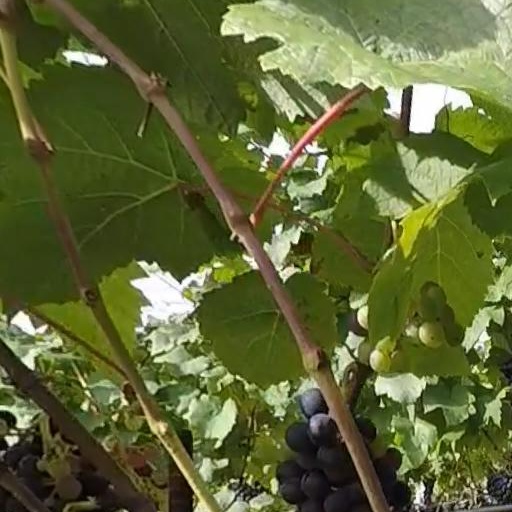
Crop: grape